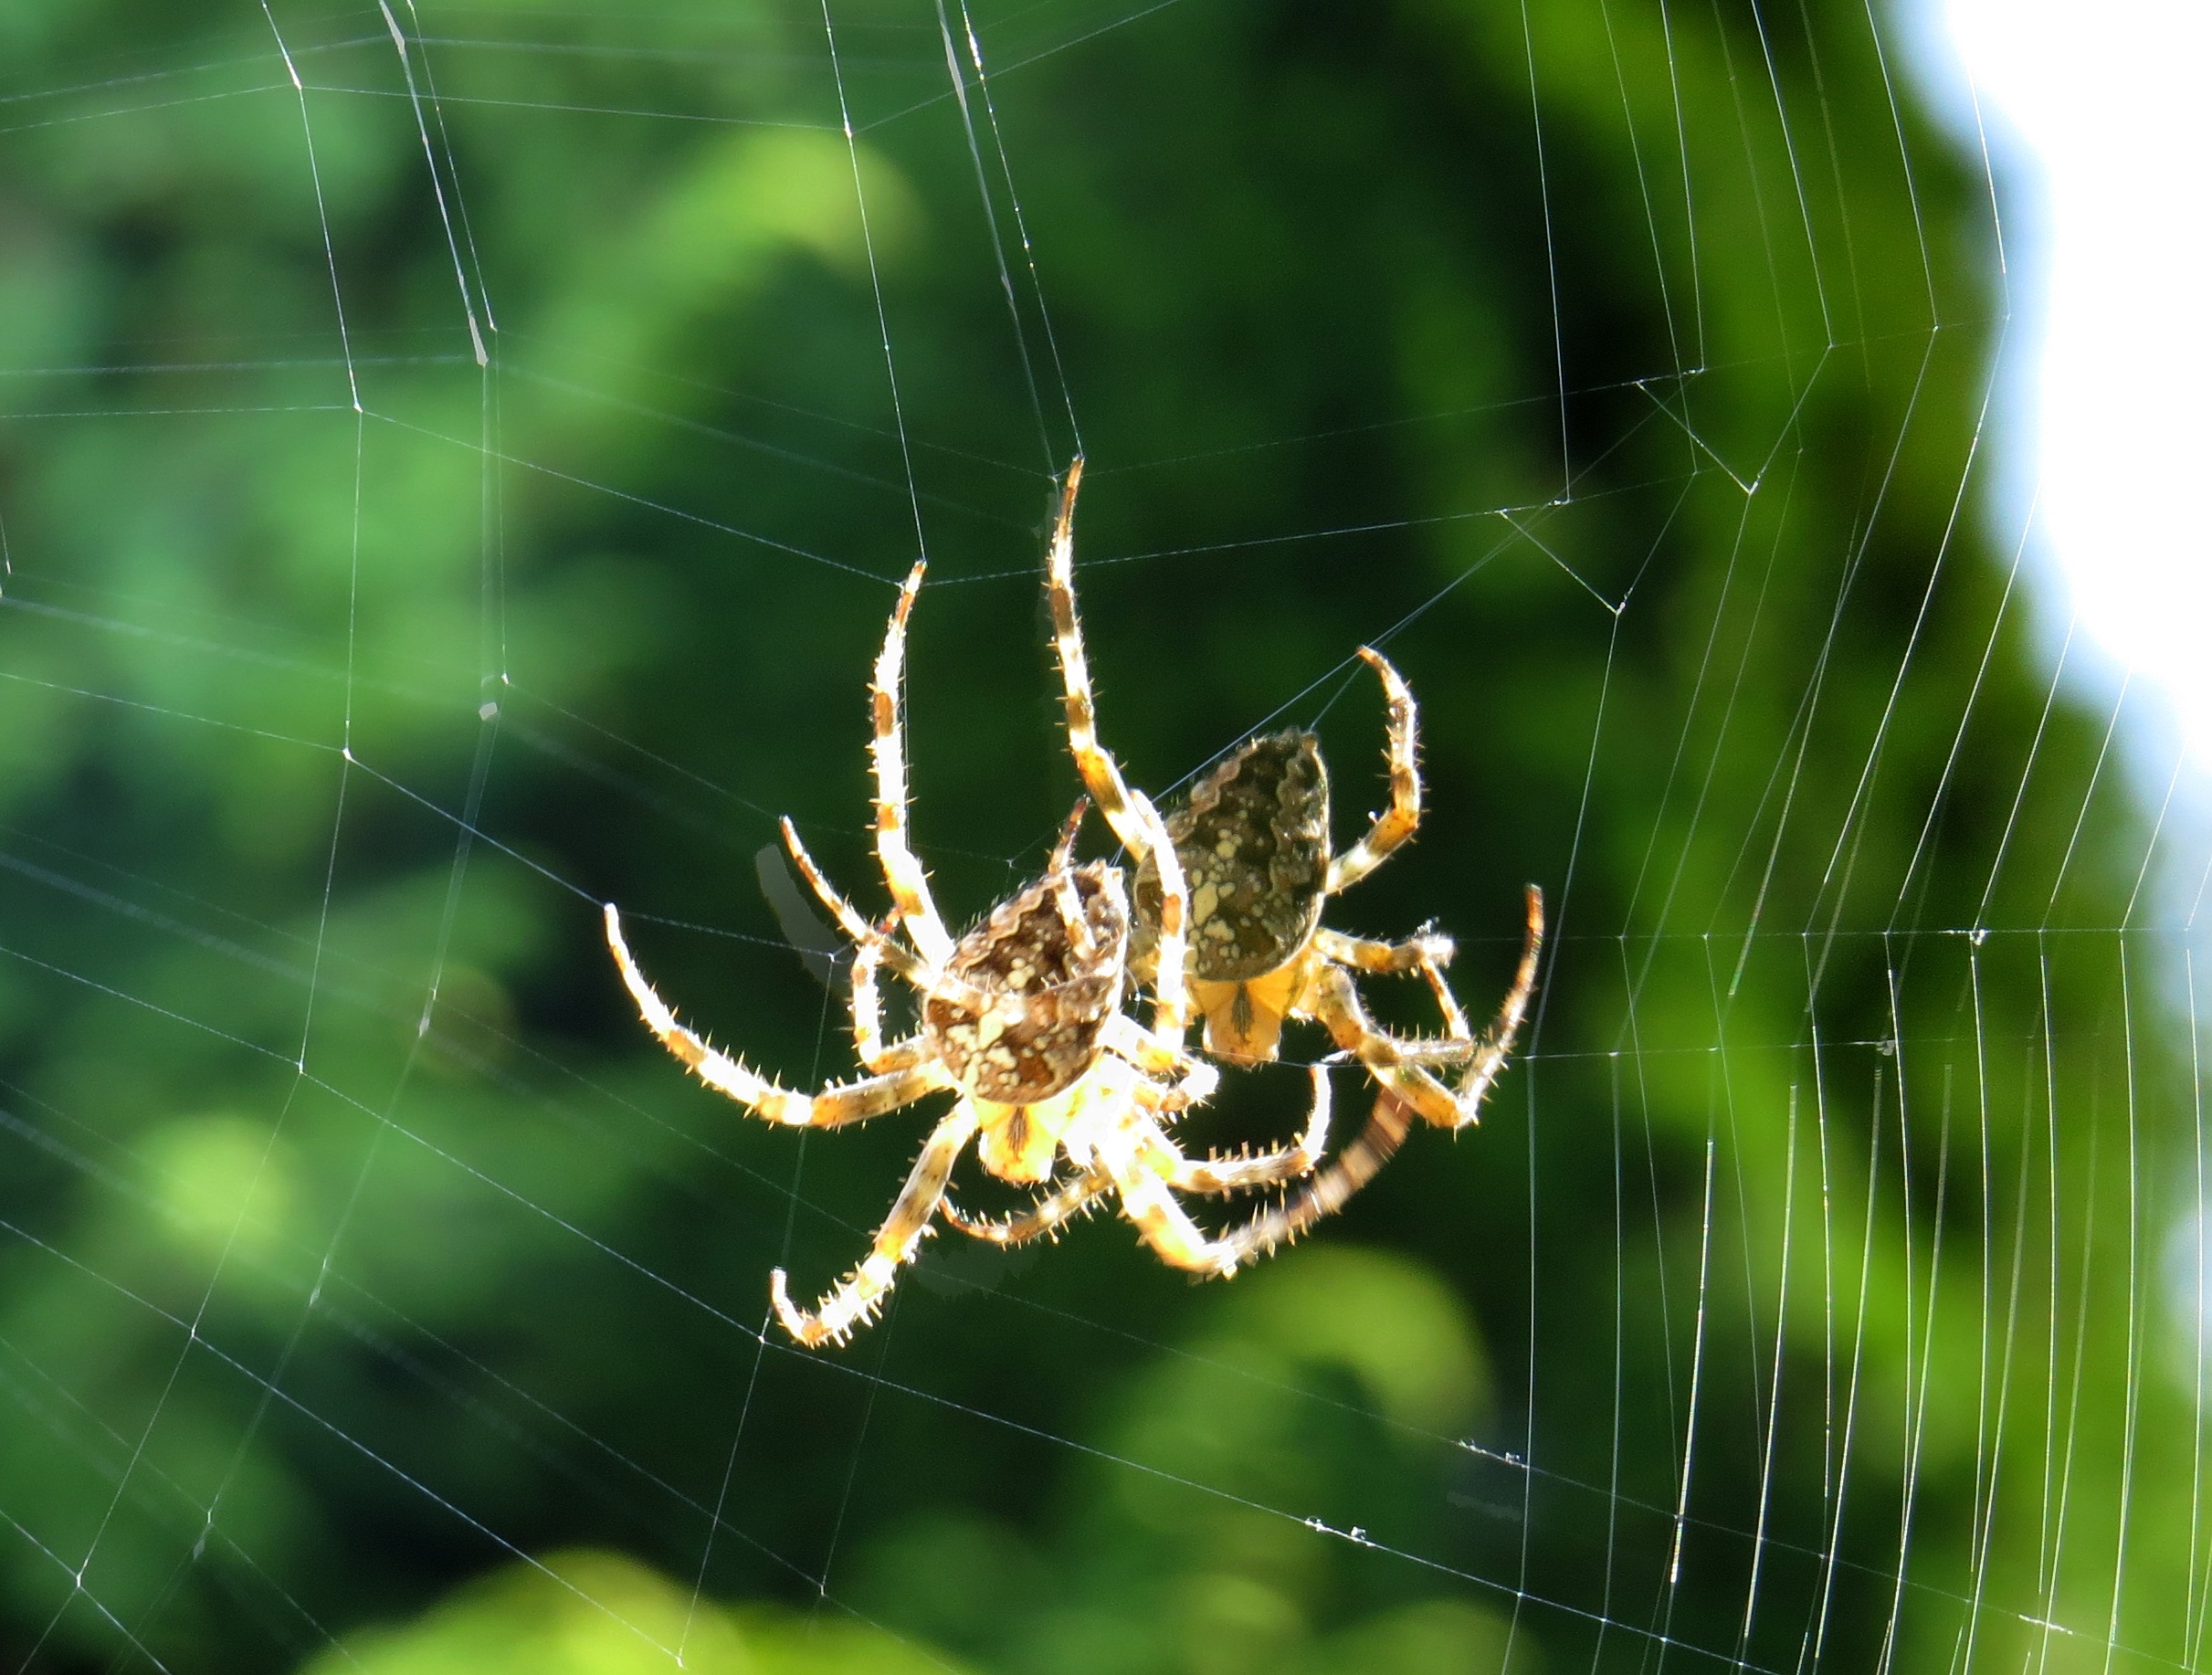
nature, animal, insect, cross, close, fauna, material, invertebrate, spider web, cobweb, close up, spider, arachnid, argiope, network, spider webs, macro photography, arthropod, weaving, european garden spider, cross spider, araneus, orb weaver spider, yellow garden spider